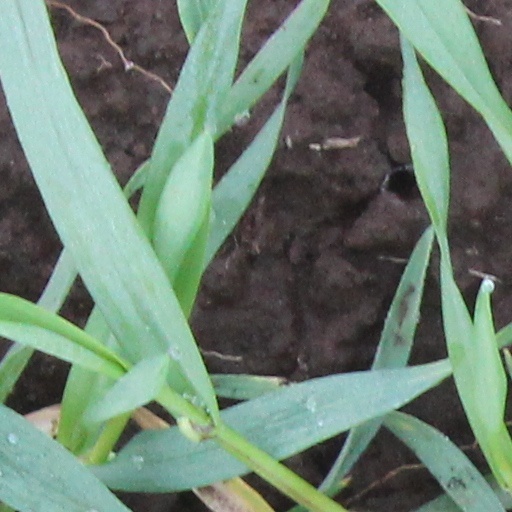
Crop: wheat